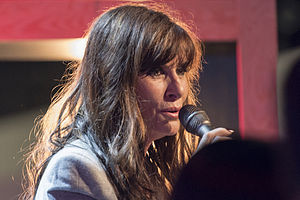
Linda Martin
Linda Martin er en irsk sangerinde, der blev kendt i Europa i 1992 da hun vandt Eurovision Song Contest med sangen "Why Me?". Dette var Irlands 4. sejr i alt, og 1. sejr i hvad der blev til tre i træk. Hun deltog også i 1984.